Greenvale, Queensland

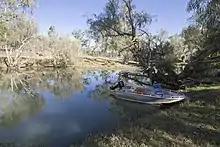
Reedy Brook, 2014

Some of the longest trains in Australia were pulled along the railway line. The railway line tracks were removed in mid-2000; however the bridges, cuttings, blue metal and easement remain. Occasionally people walk from Yabulu to Greenvale along it, as a form of fundraising.